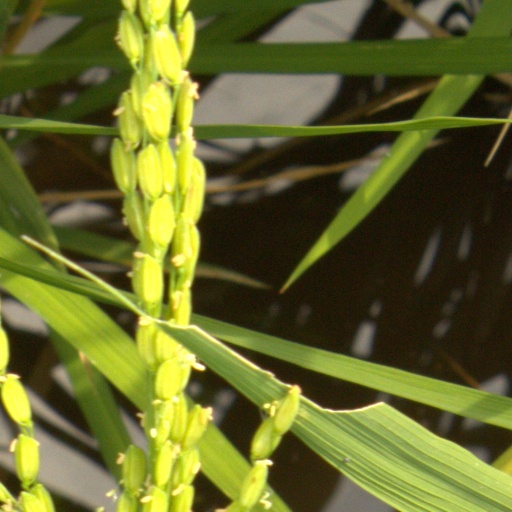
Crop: rice